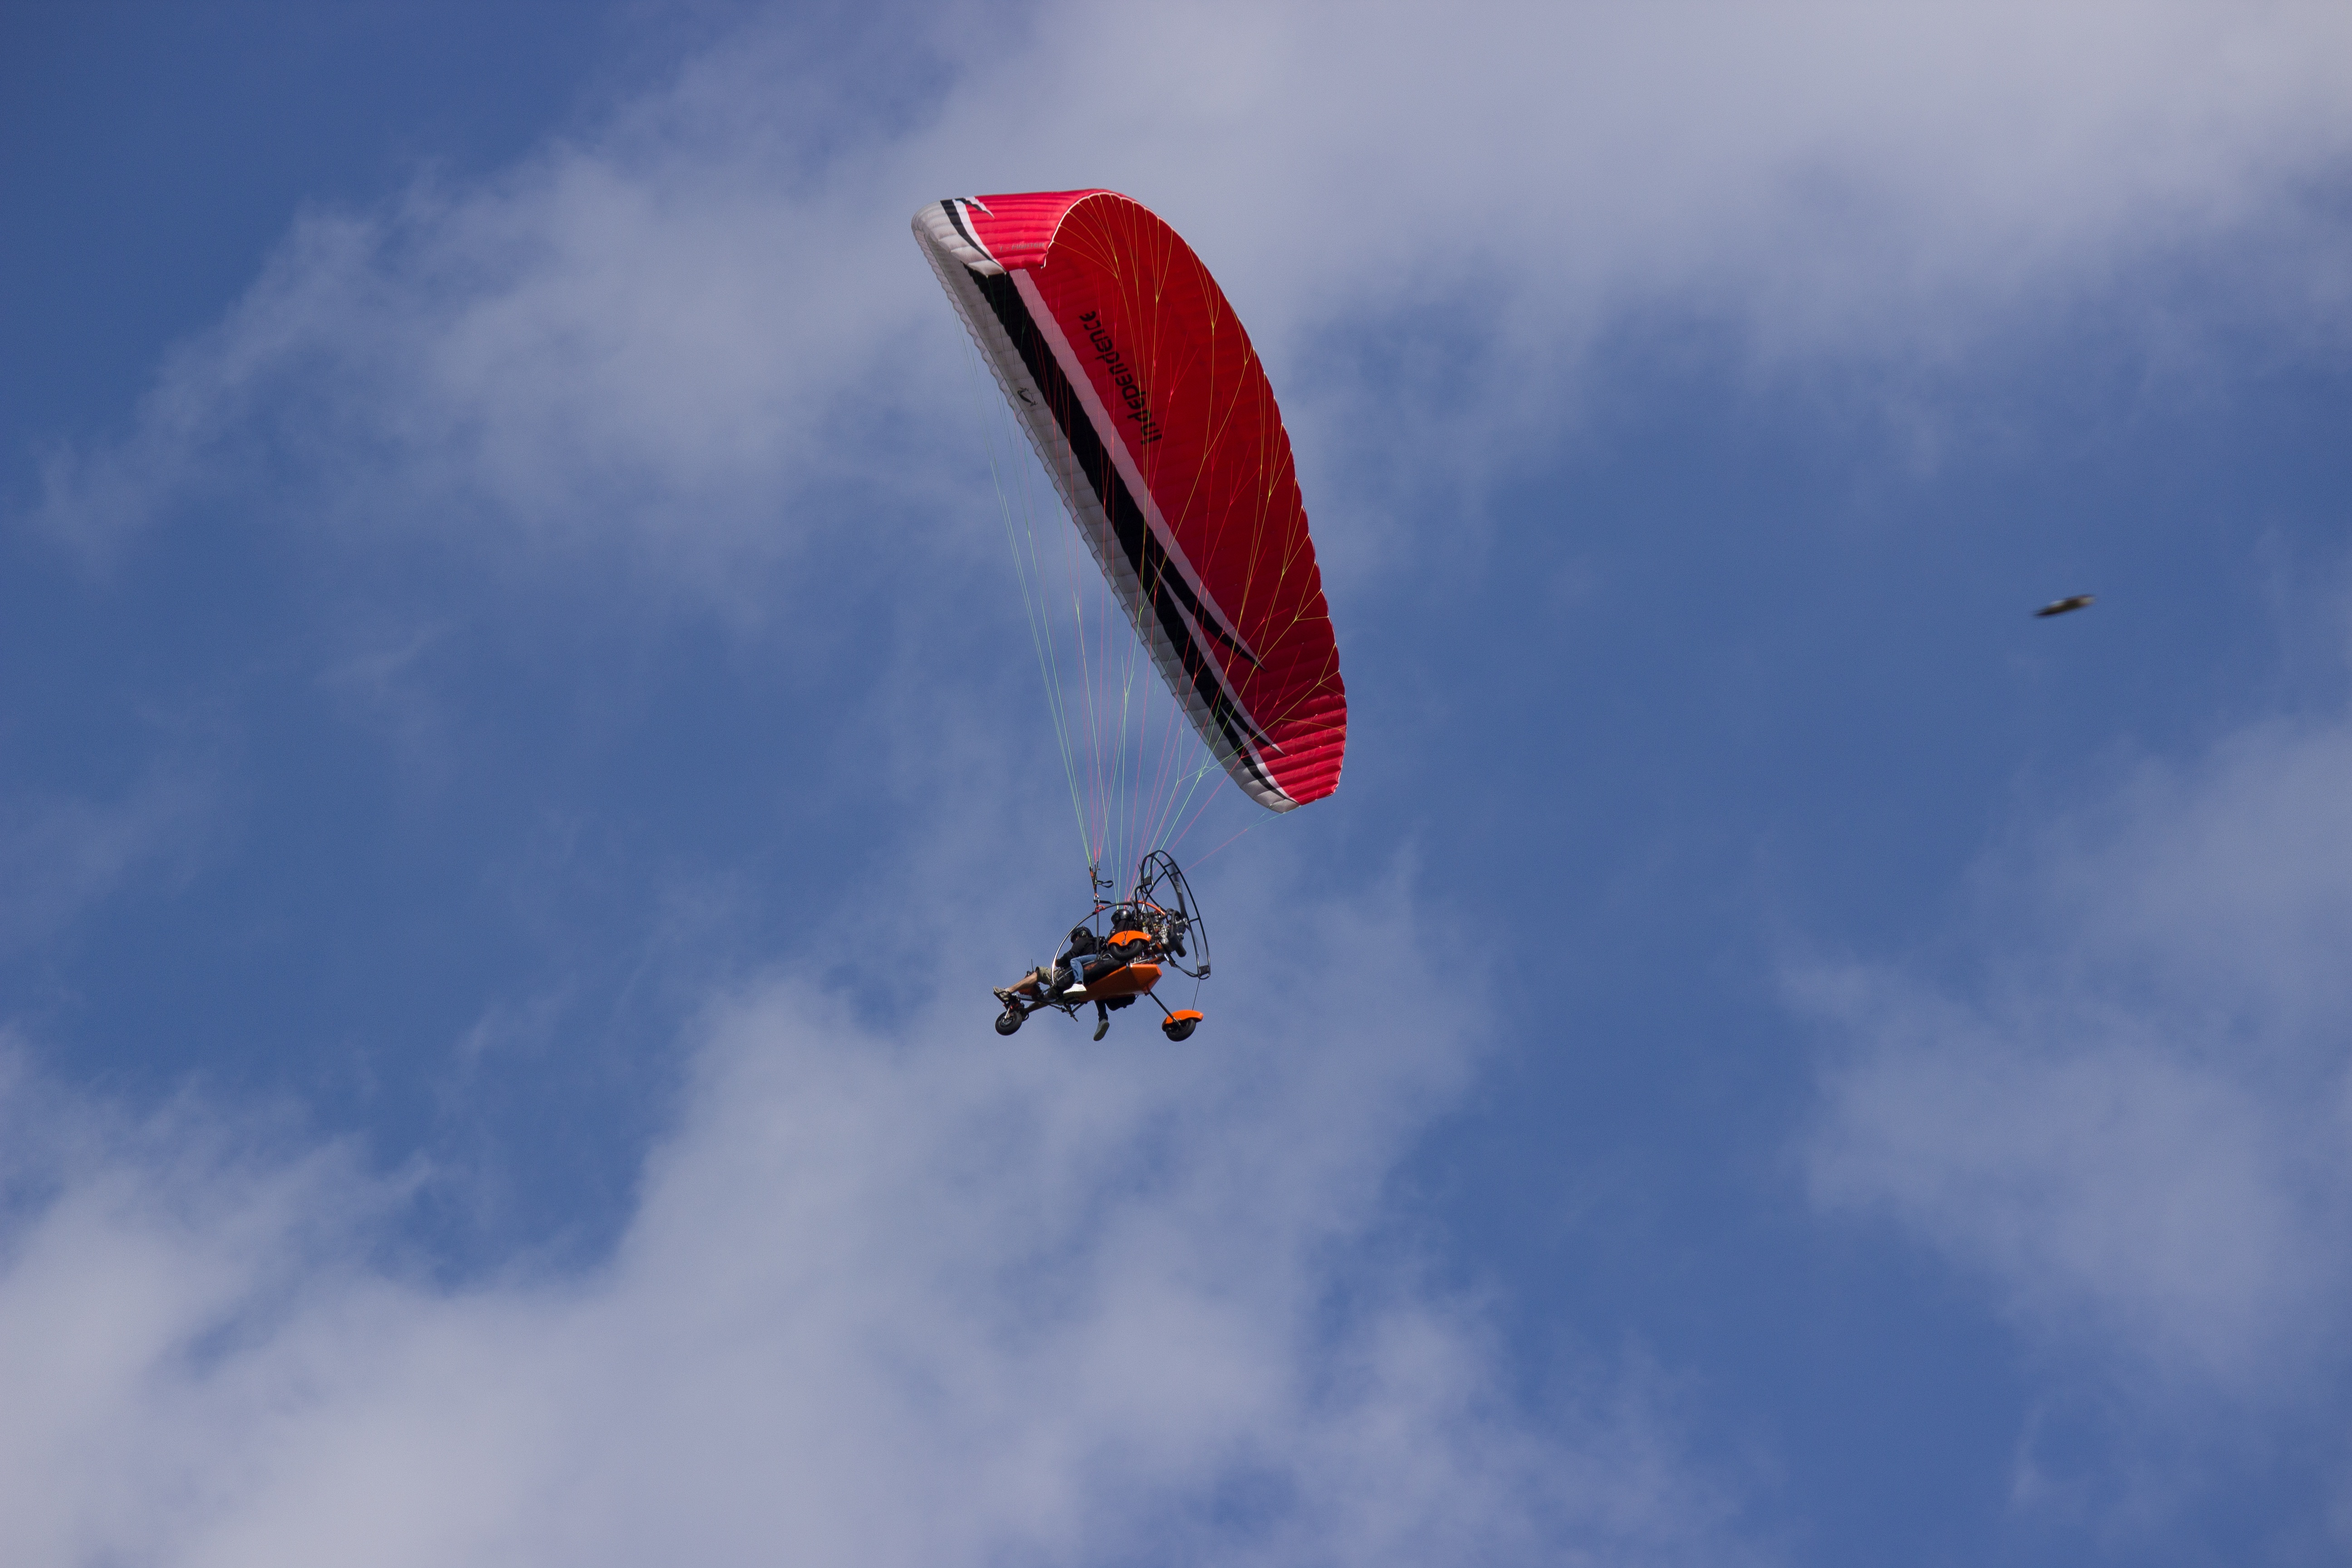
wing, sky, fly, flight, extreme sport, parachute, paragliding, paraglider, sports, gliding, trike, parachuting, air sports, powered paraglider, paraglider trike, atmosphere of earth, windsports